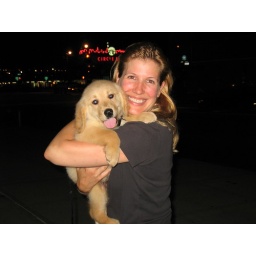
photo by a stranger - the dog's owner - it was the cutest golden retriever puppy